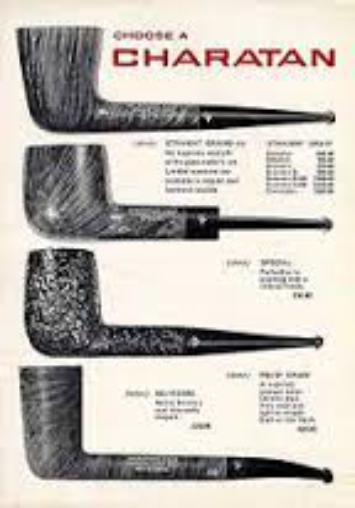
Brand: charatan
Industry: Necessities